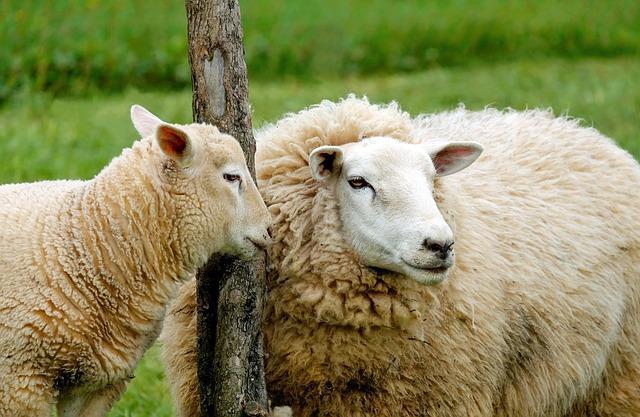
sheep